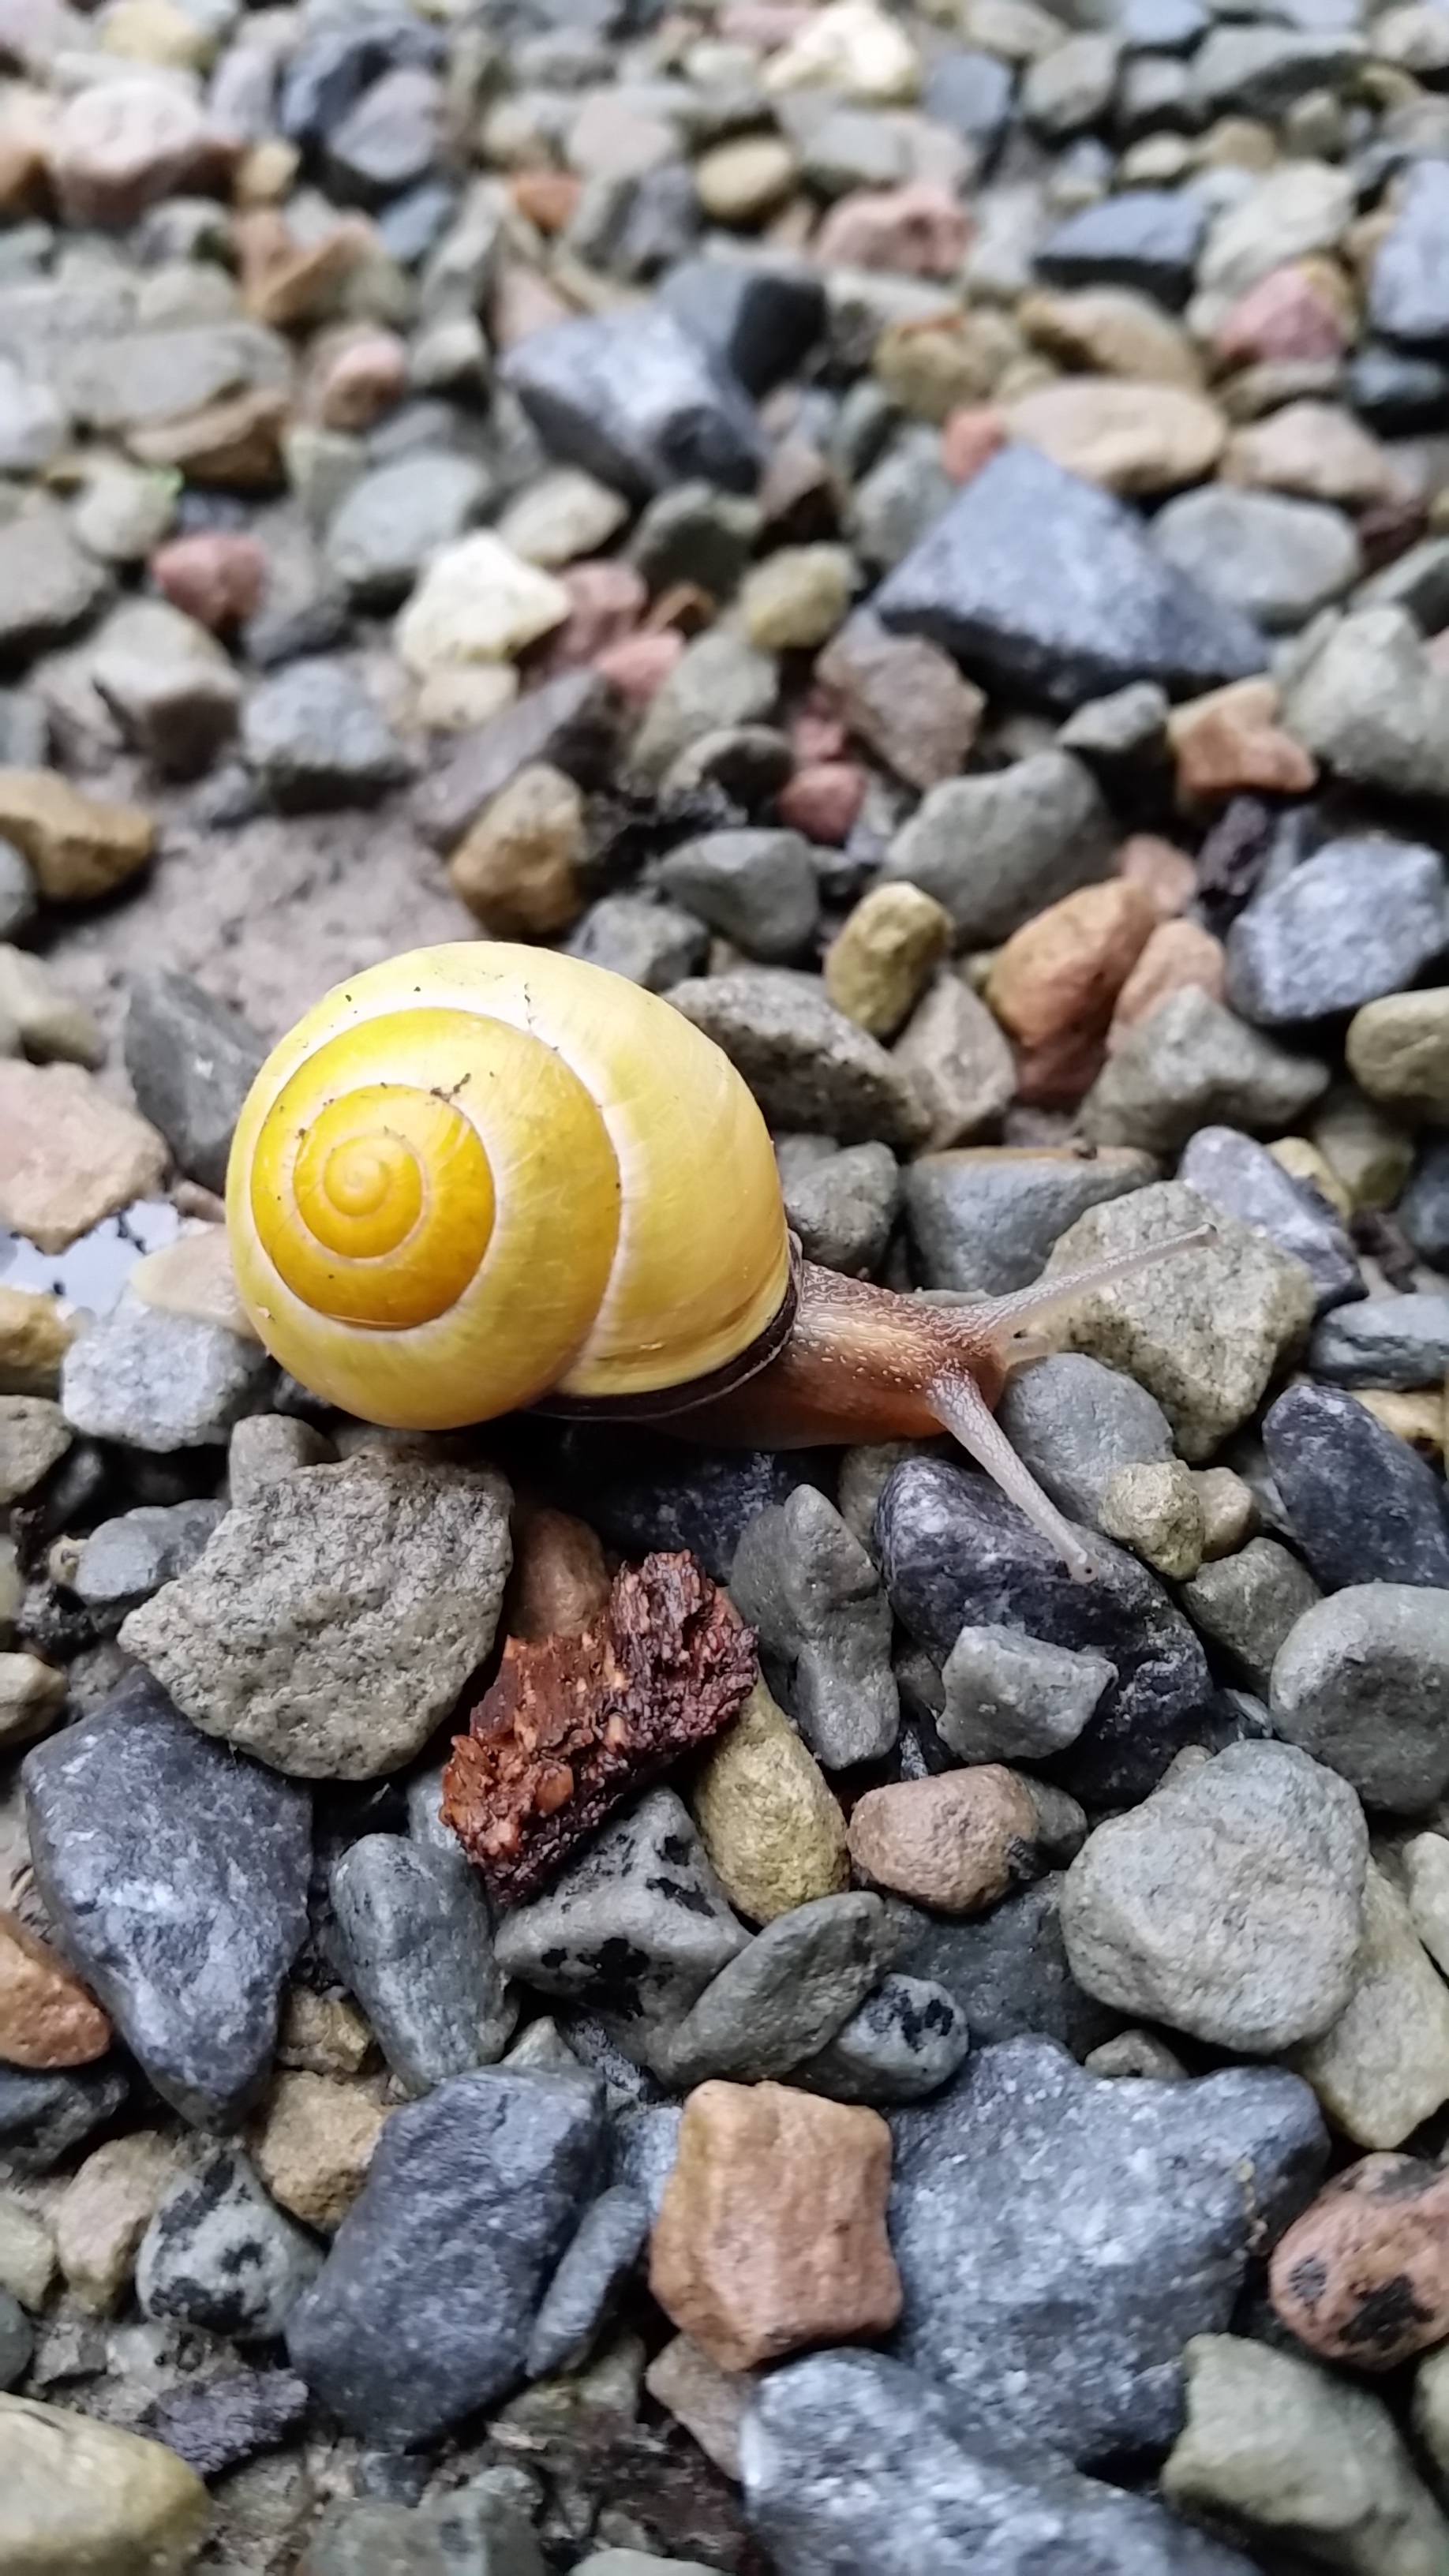
sand, rock, pebble, autumn, material, snail, gravel, awareness